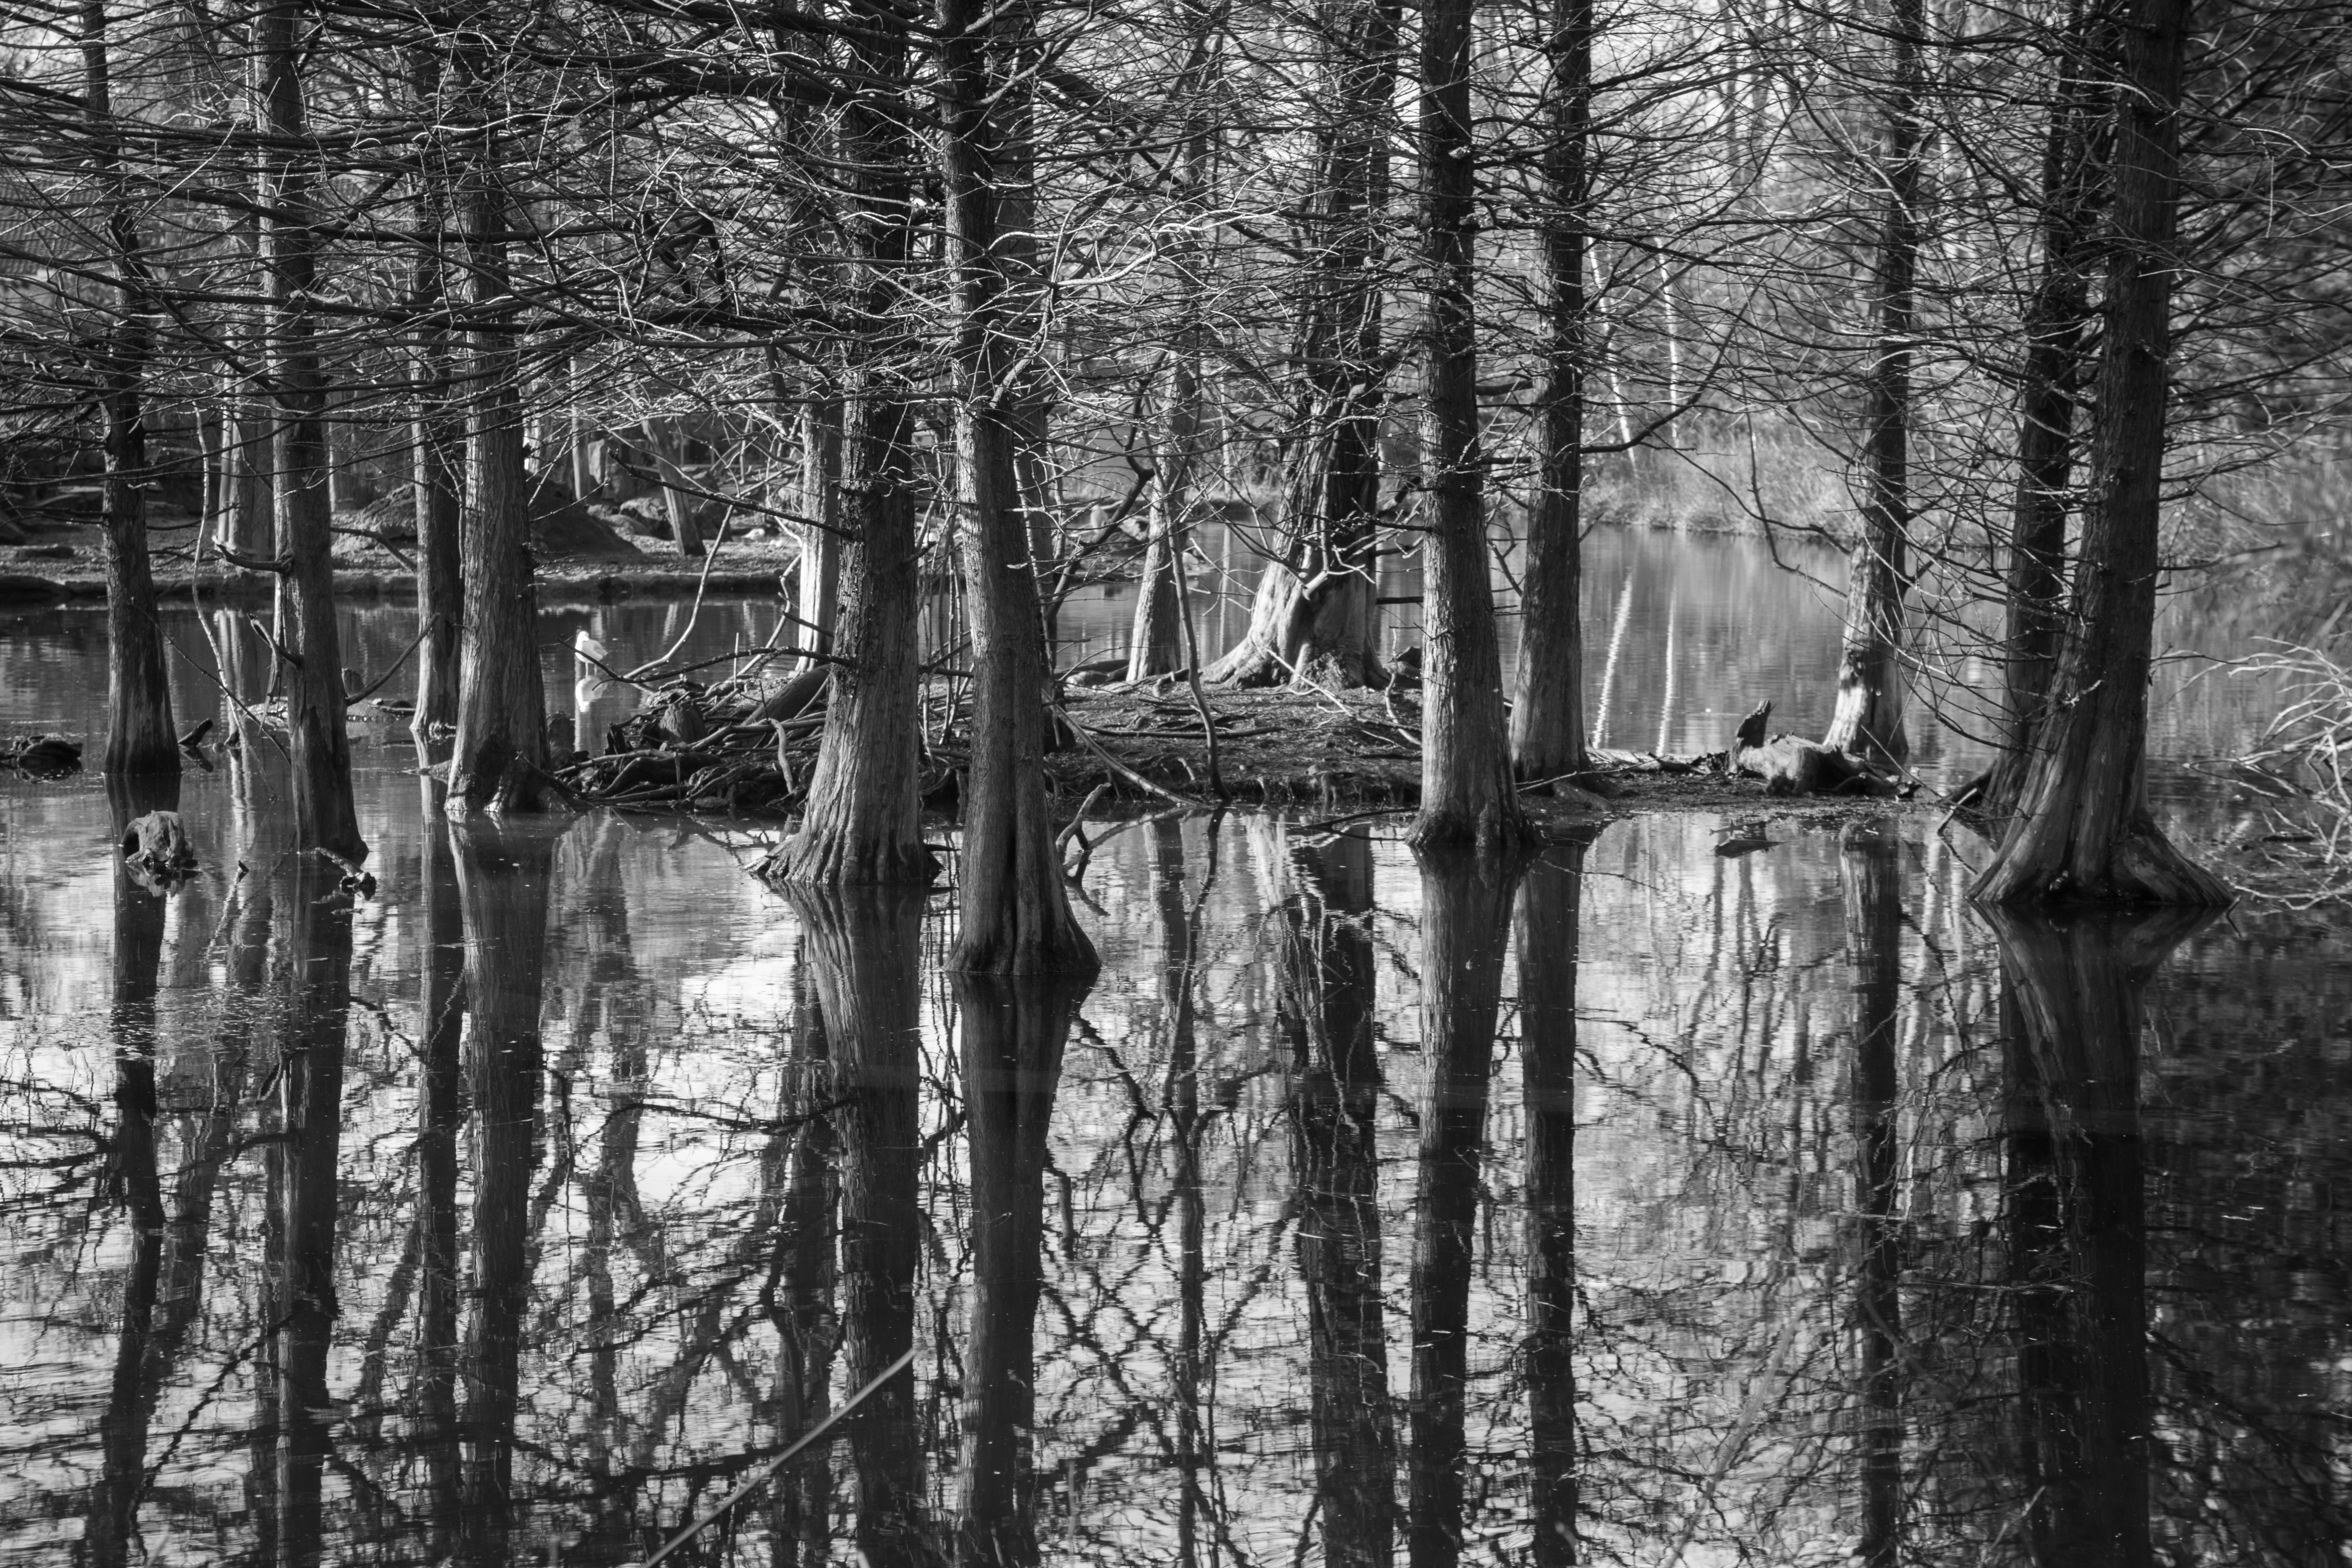
tree, water, nature, forest, swamp, wilderness, branch, snow, winter, black and white, plant, wood, reflection, natural, monochrome, season, trees, outdoors, mirror, wetland, woodland, habitat, monochrome photography, natural environment, atmospheric phenomenon, woody plant